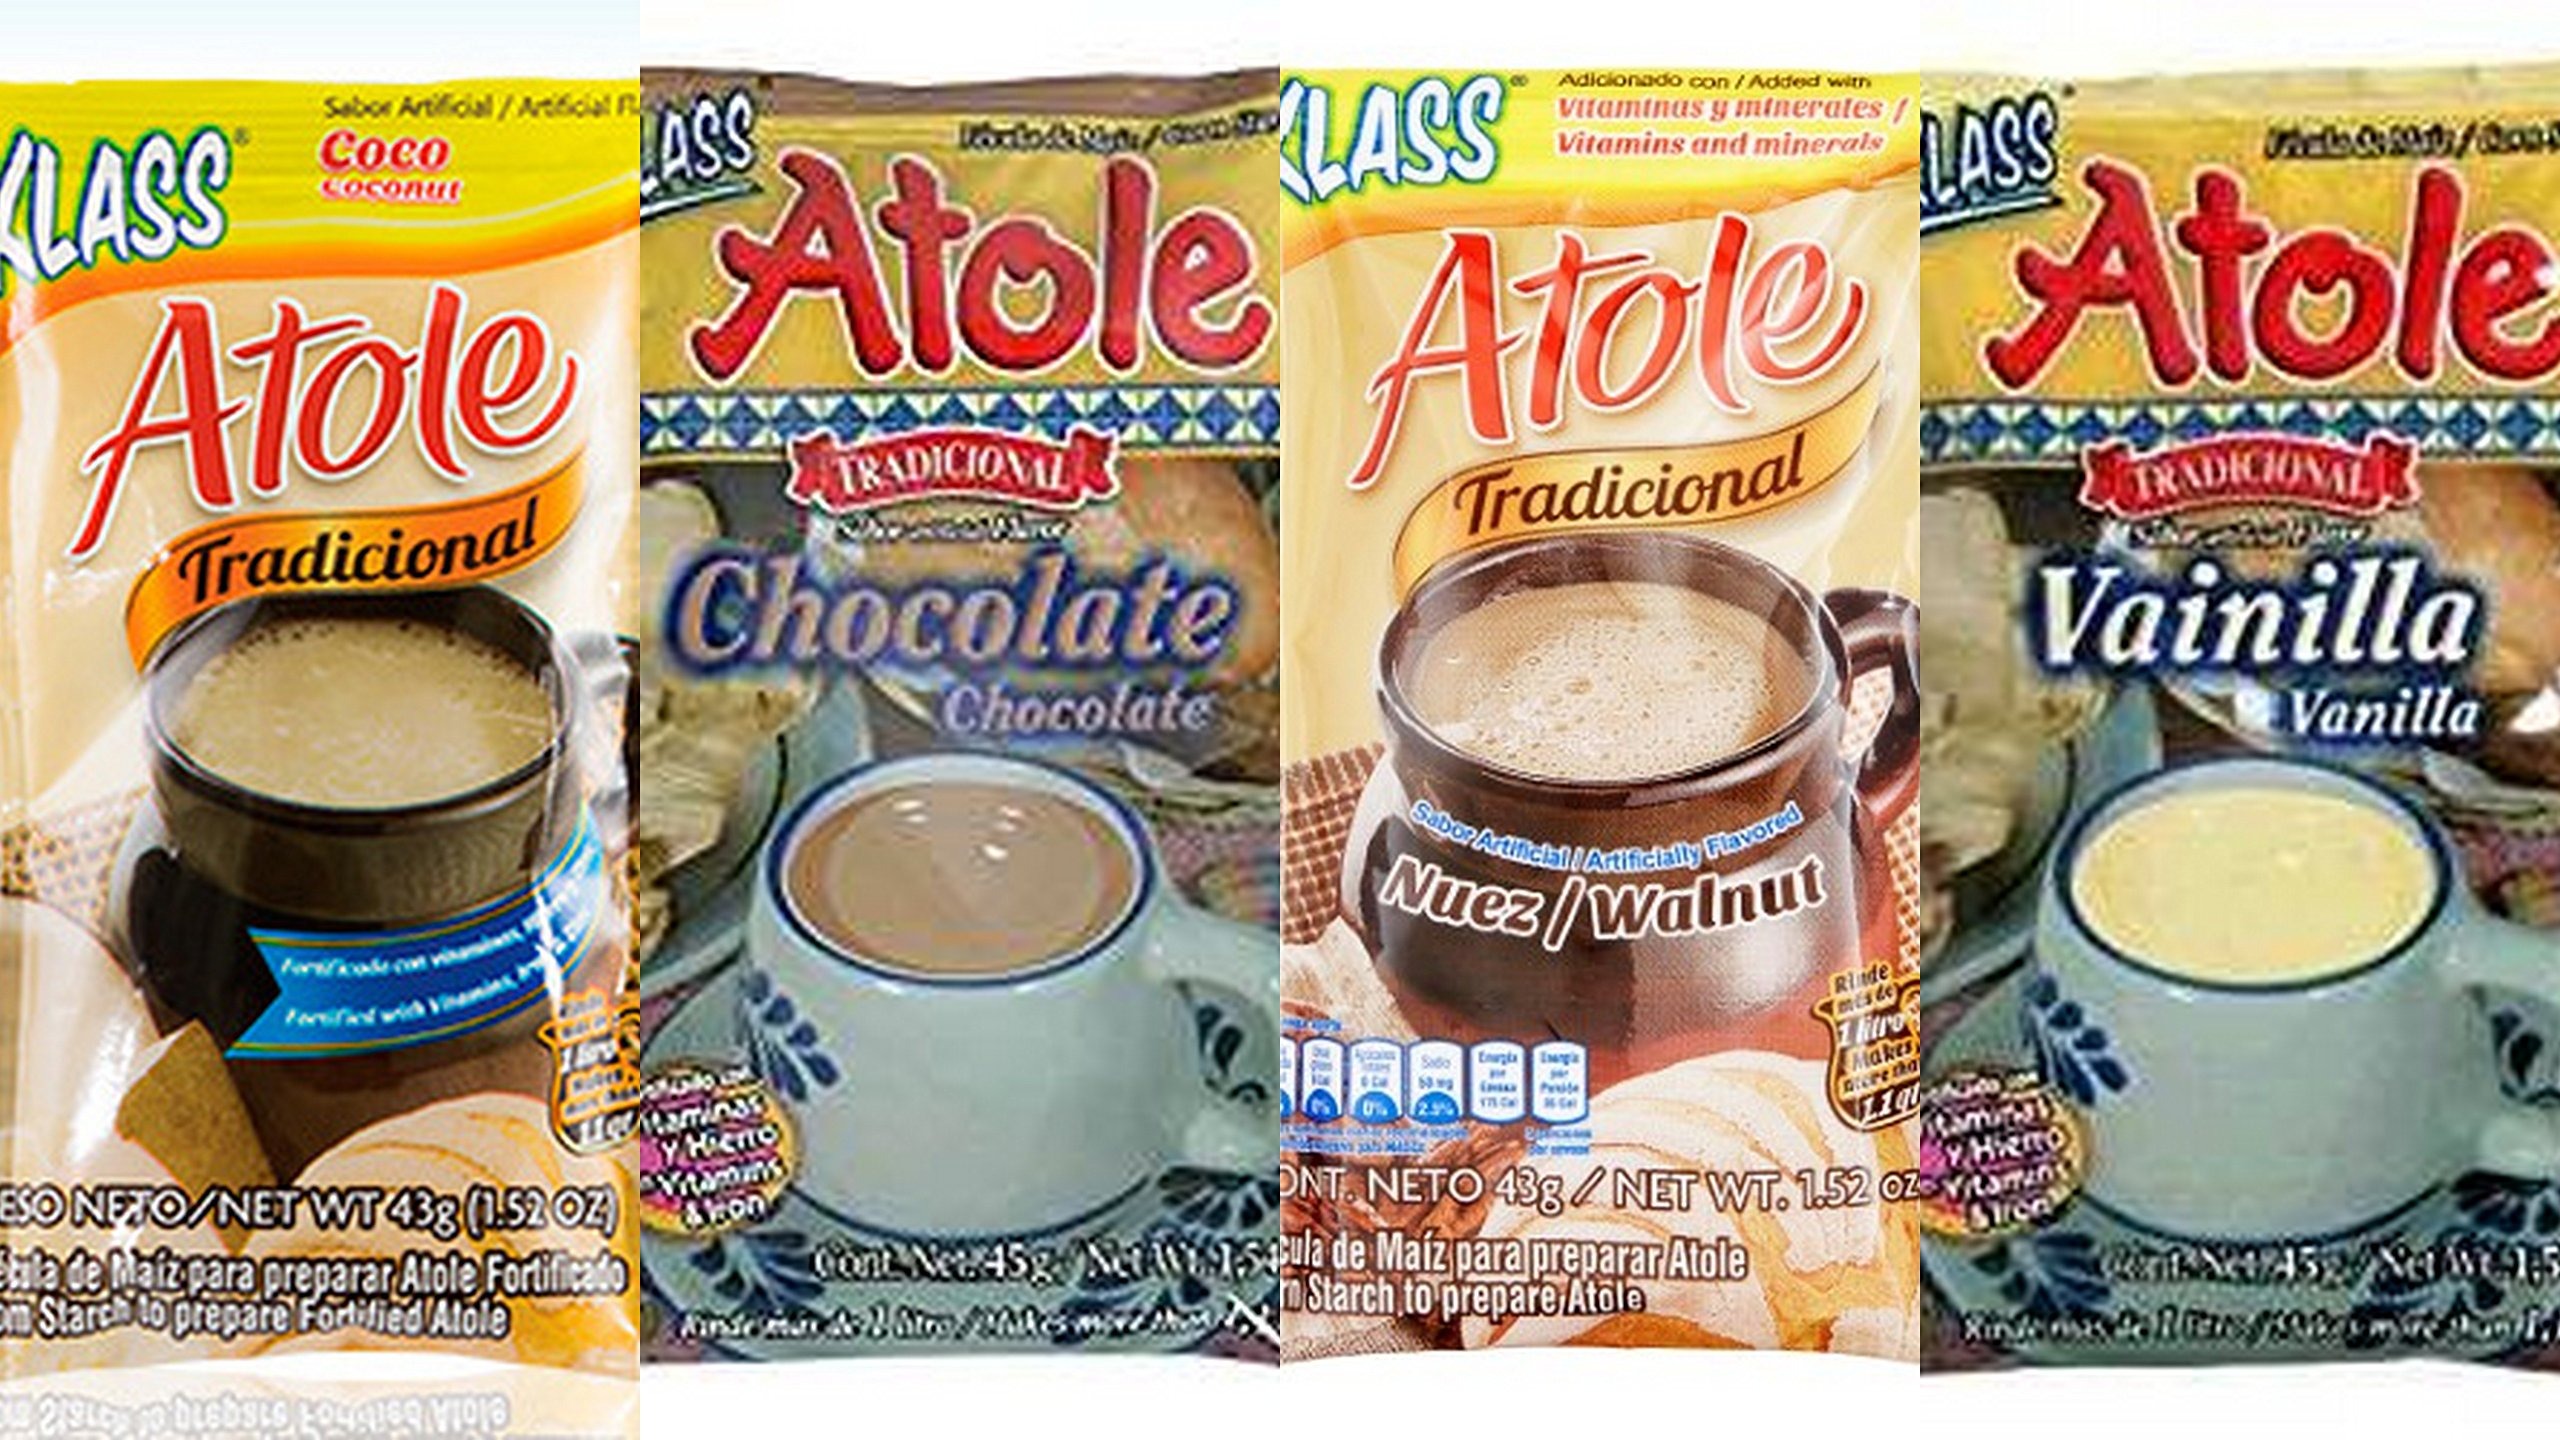
Item Name: Klass Atole Variety Bundle, 1.52 oz (Pack of 6) includes 1-Pkt Chocolate + 3-Pkt Vanilla + 1-Pkt Coconut + 1-Pkt Walnut
Value: 6.0
Unit: Count

Price: 14.95